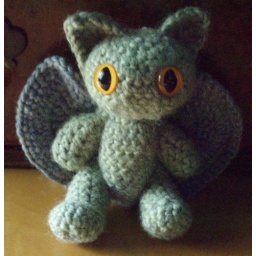
merino wool green kittyhawk with blue wings, stuffed with wool, love and reiki, yellow safety eyes. 4 in tall